Abir Congo Company

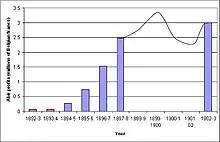
Abir profits 1892–1903, the line shows the general trend for missing data

Abir collected 70 tons of dried rubber in 1895, rising to 410 tons in 1898 by which time it had eleven operational posts. At the same time the price of rubber also increased from 6.30 to 6.50 fr per kilogram in 1894 to 8.04–10.00 fr per kilogram in 1898. Abir's costs in 1897 amounted to 0.25 fr per kilogram to purchase the rubber from the collectors (in lieu of tax), 0.4 fr for transportation, 0.25 in export duty paid to the Congo Free State and 0.45 for storage for a total cost of 1.35 fr per kilogram. In the same year Abir could sell on the rubber in Europe for up to 10 fr per kilogram. Abir's profits rose with the increasing quantity and price of rubber, for the first two years (1892–94) the company recorded a total profit of 131,340 fr, this had increased almost twentyfold by 1898 when they recorded a 2,482,697 fr profit just for one year. As a result, the dividend paid in 1898 was 1,100 fr per 500 fr share. These profits were made in spite of increasing costs due to the doubling of export duty in 1892 and the construction of the Leopoldville-Matadi railway in 1894 which increased the cost of moving rubber to the coast to 0.63 fr per kilo, more than the entire trip to Antwerp had taken in 1892.